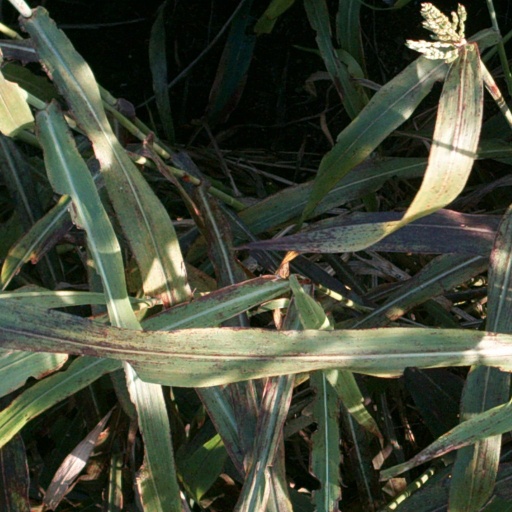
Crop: sorghum